Edward Allan Farquhar

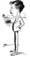
Caricature of Edward Allan Farquhar by John Henry Chinner as it appeared in the Saturday Journal, an Adelaide newspaper.

Edward Allan Farquhar (November 1871 – 5 April 1935) was a shipping agent in South Australia who served as chairman of the State's Harbors Board for eleven years.